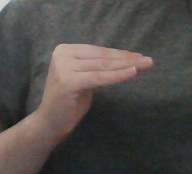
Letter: haa